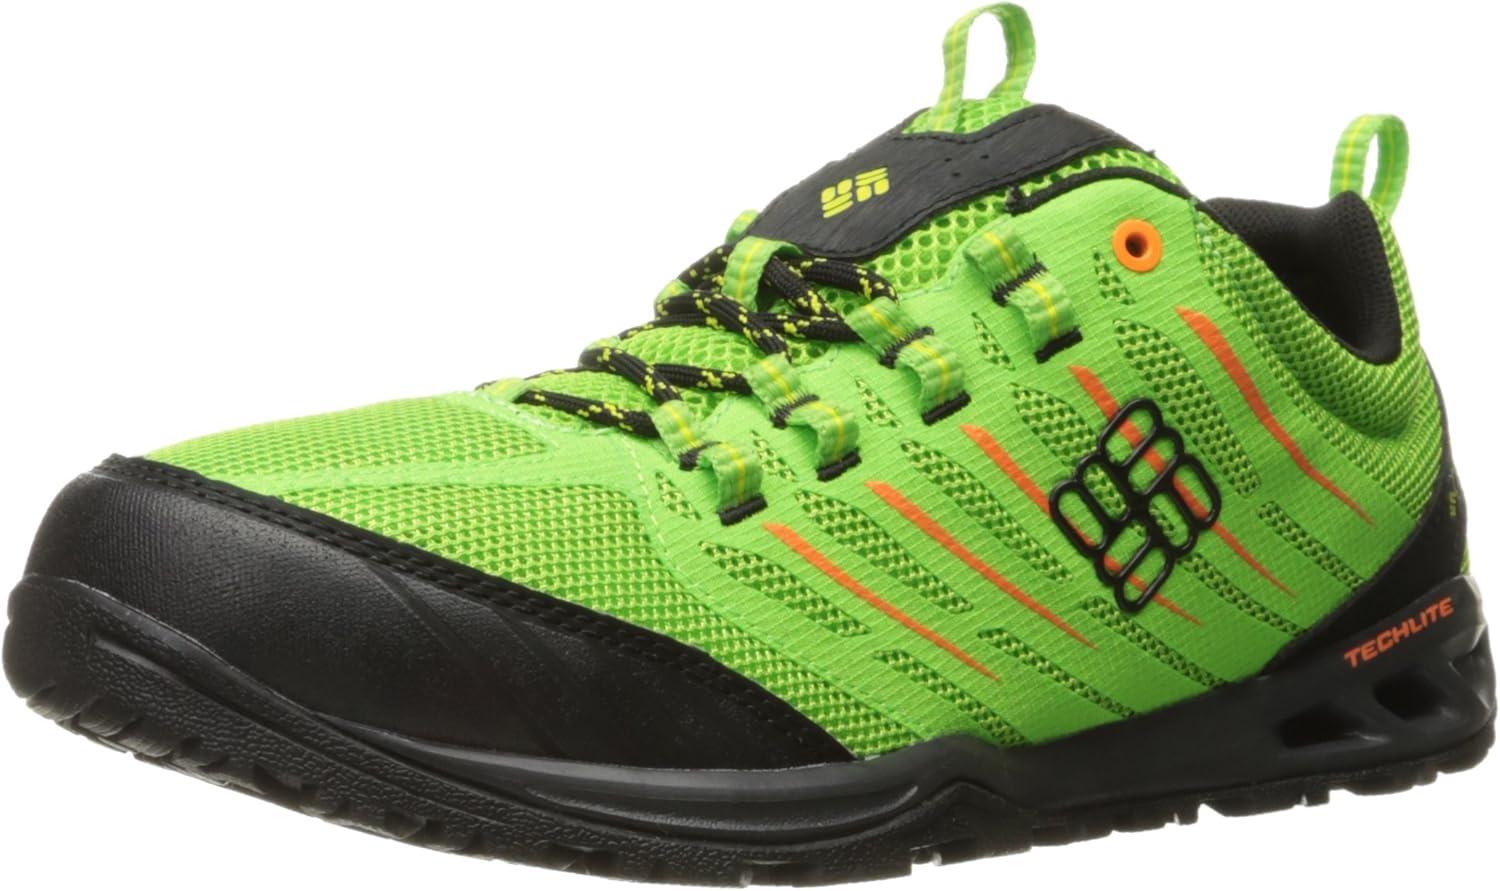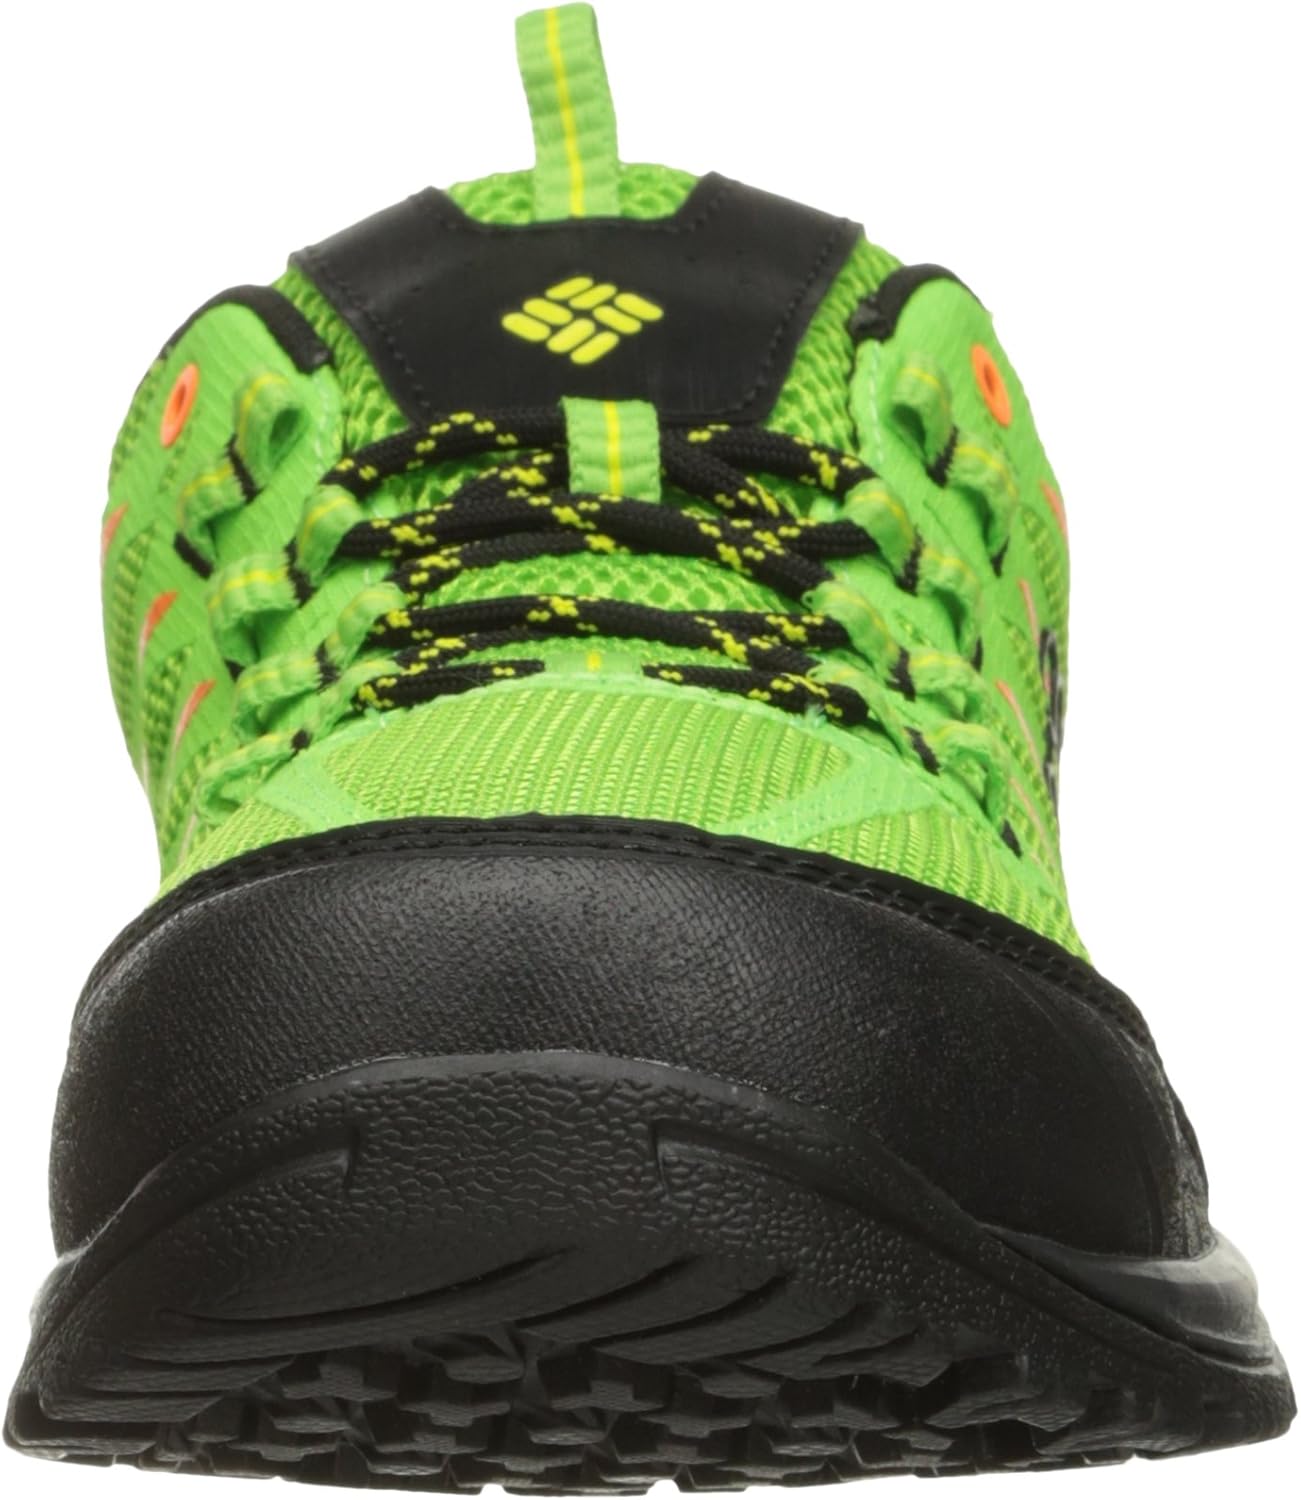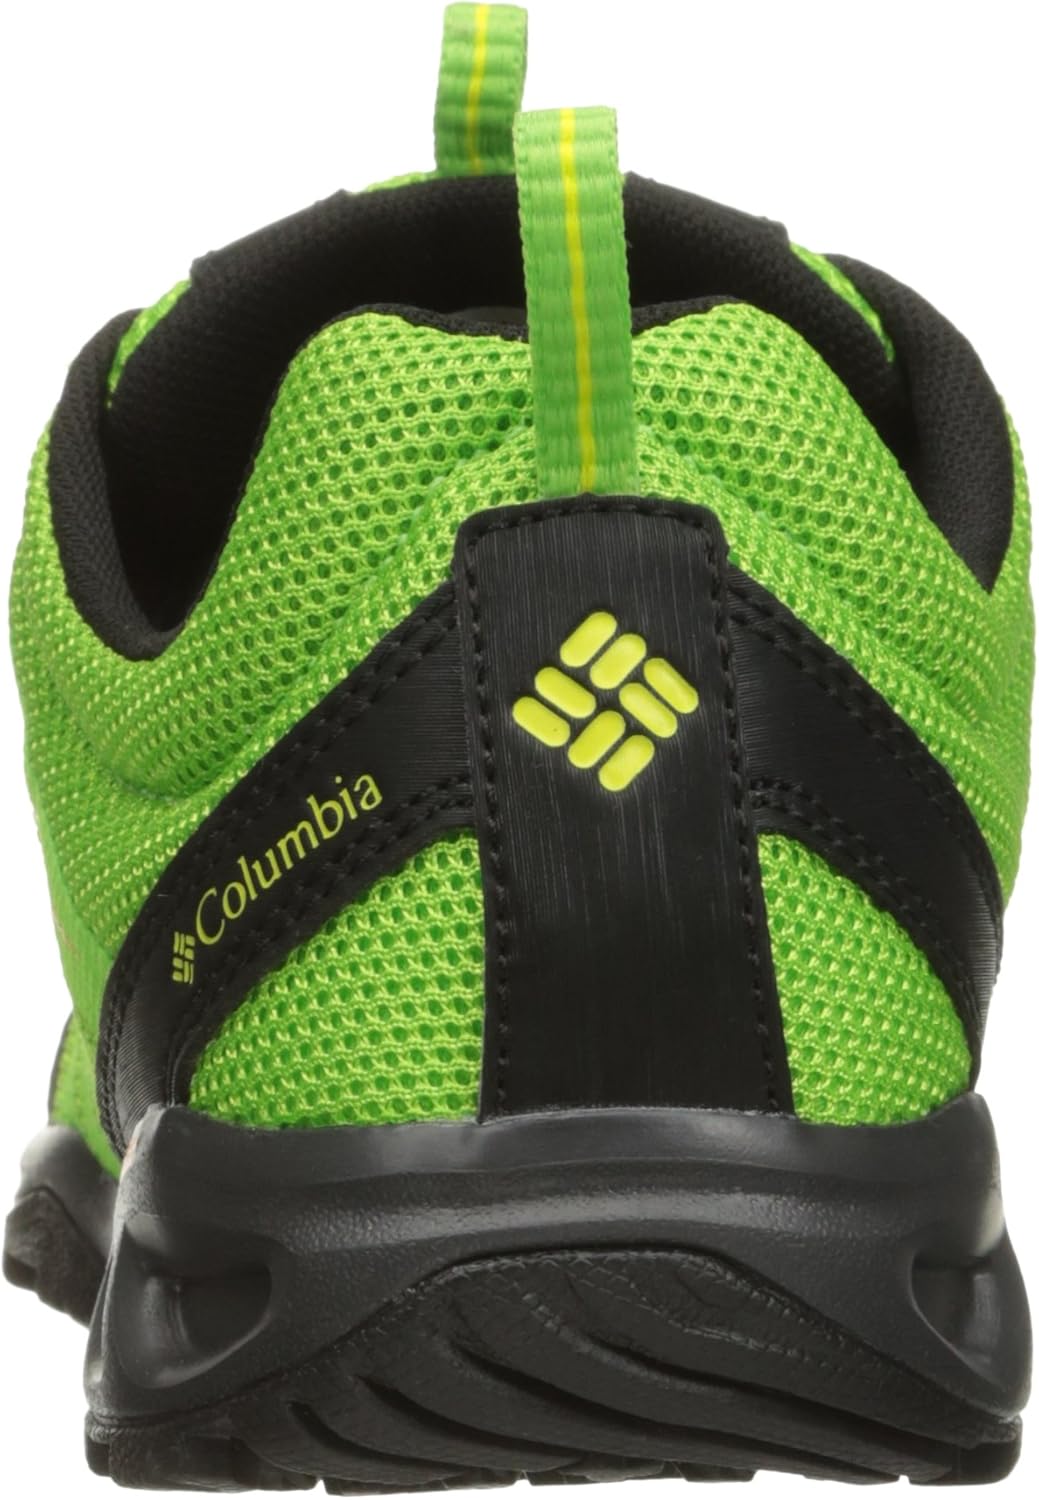
Columbia Men's Ventrailia Razor Hiking Shoe
Category: AMAZON FASHION
Lightweight, flexible, ultra-breathable, durable and superior traction, nothing else is needed for a perfect day on the trail.
Features: 100% Lightweight Welded Textile/Mesh Upper | Imported | Rubber sole | Techlite lightweight midsole for long lasting comfort, superior cushioning, and high energy return | Omni-grip non-marking traction rubber | Lightweight welded textile and mesh upper